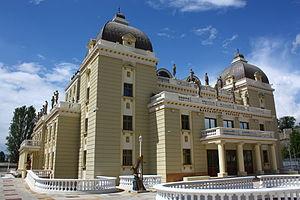
Le séisme de 1963 à Skopje est un séisme d'une magnitude de 6.9 sur l'échelle de Richter qui a frappé une partie de la République socialiste de Macédoine au matin du 26 juillet 1963.
Le Théâtre national macédonien, abrégé en MNT, est le plus grand théâtre de la Macédoine du Nord. Il se trouve à Skopje, la capitale du pays, au bord du Vardar et face à la place de Macédoine.